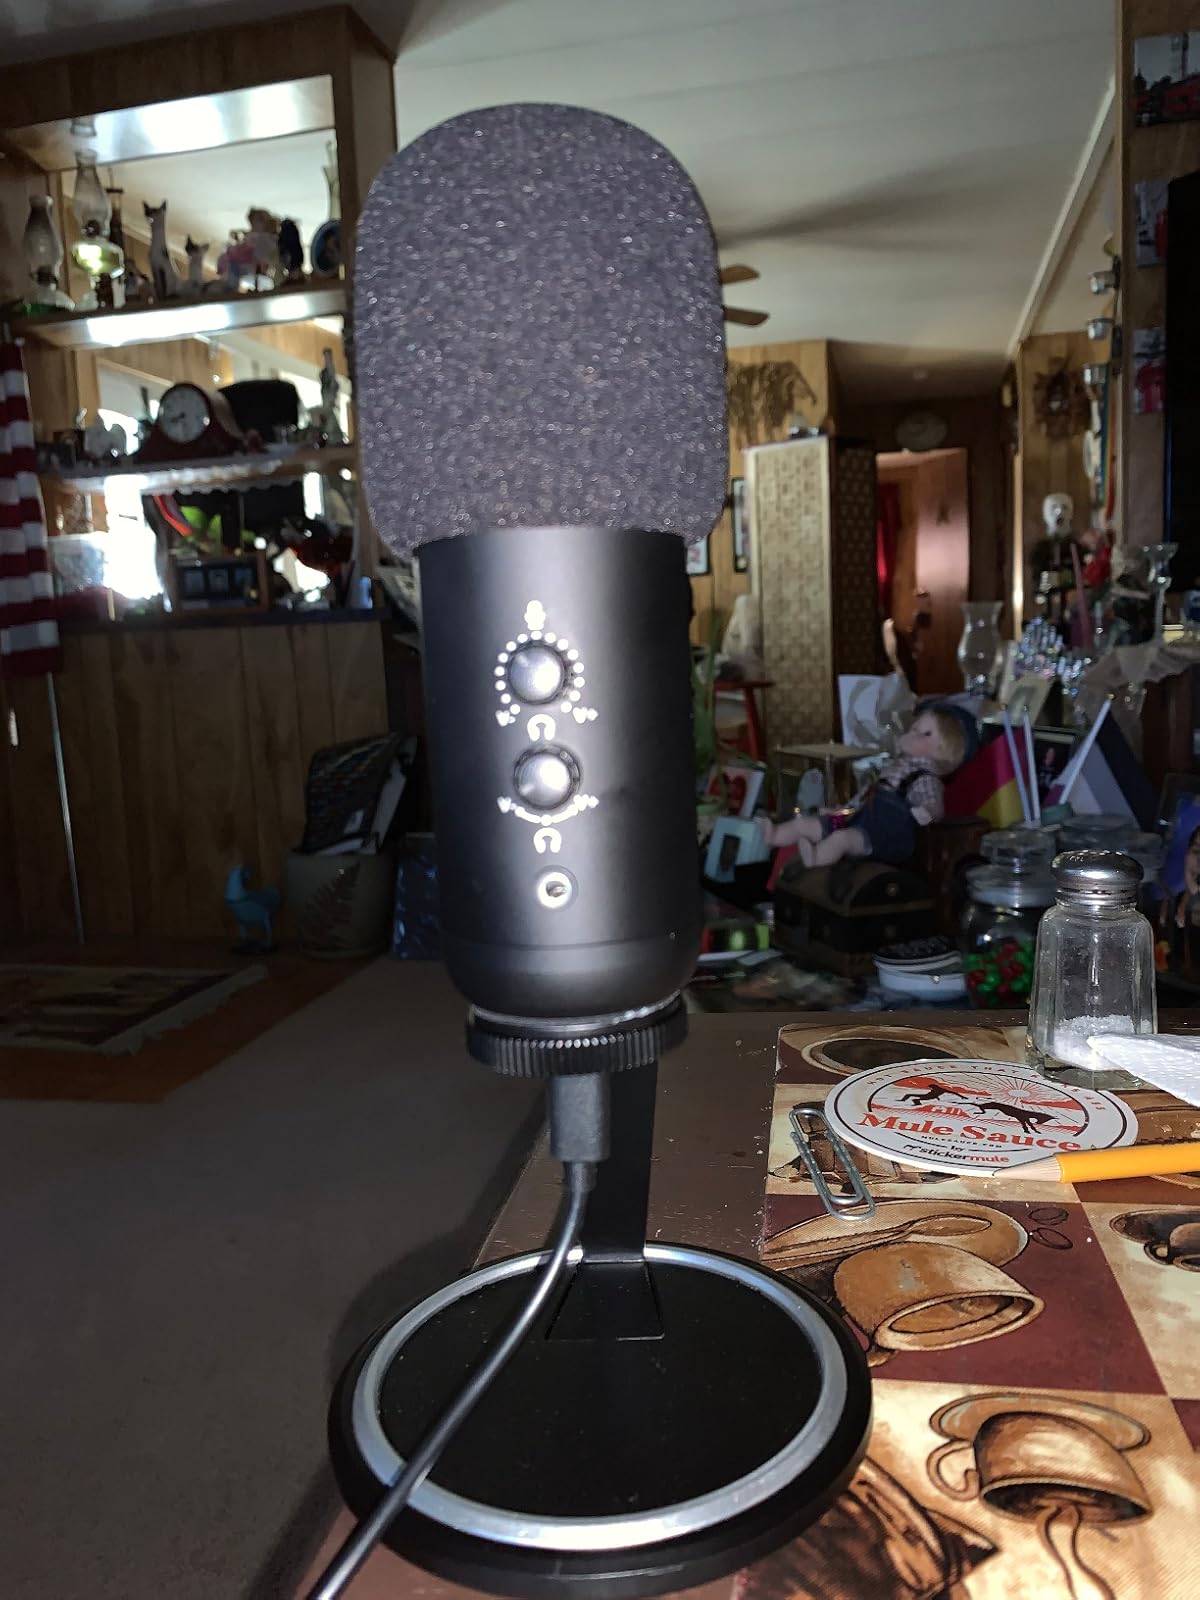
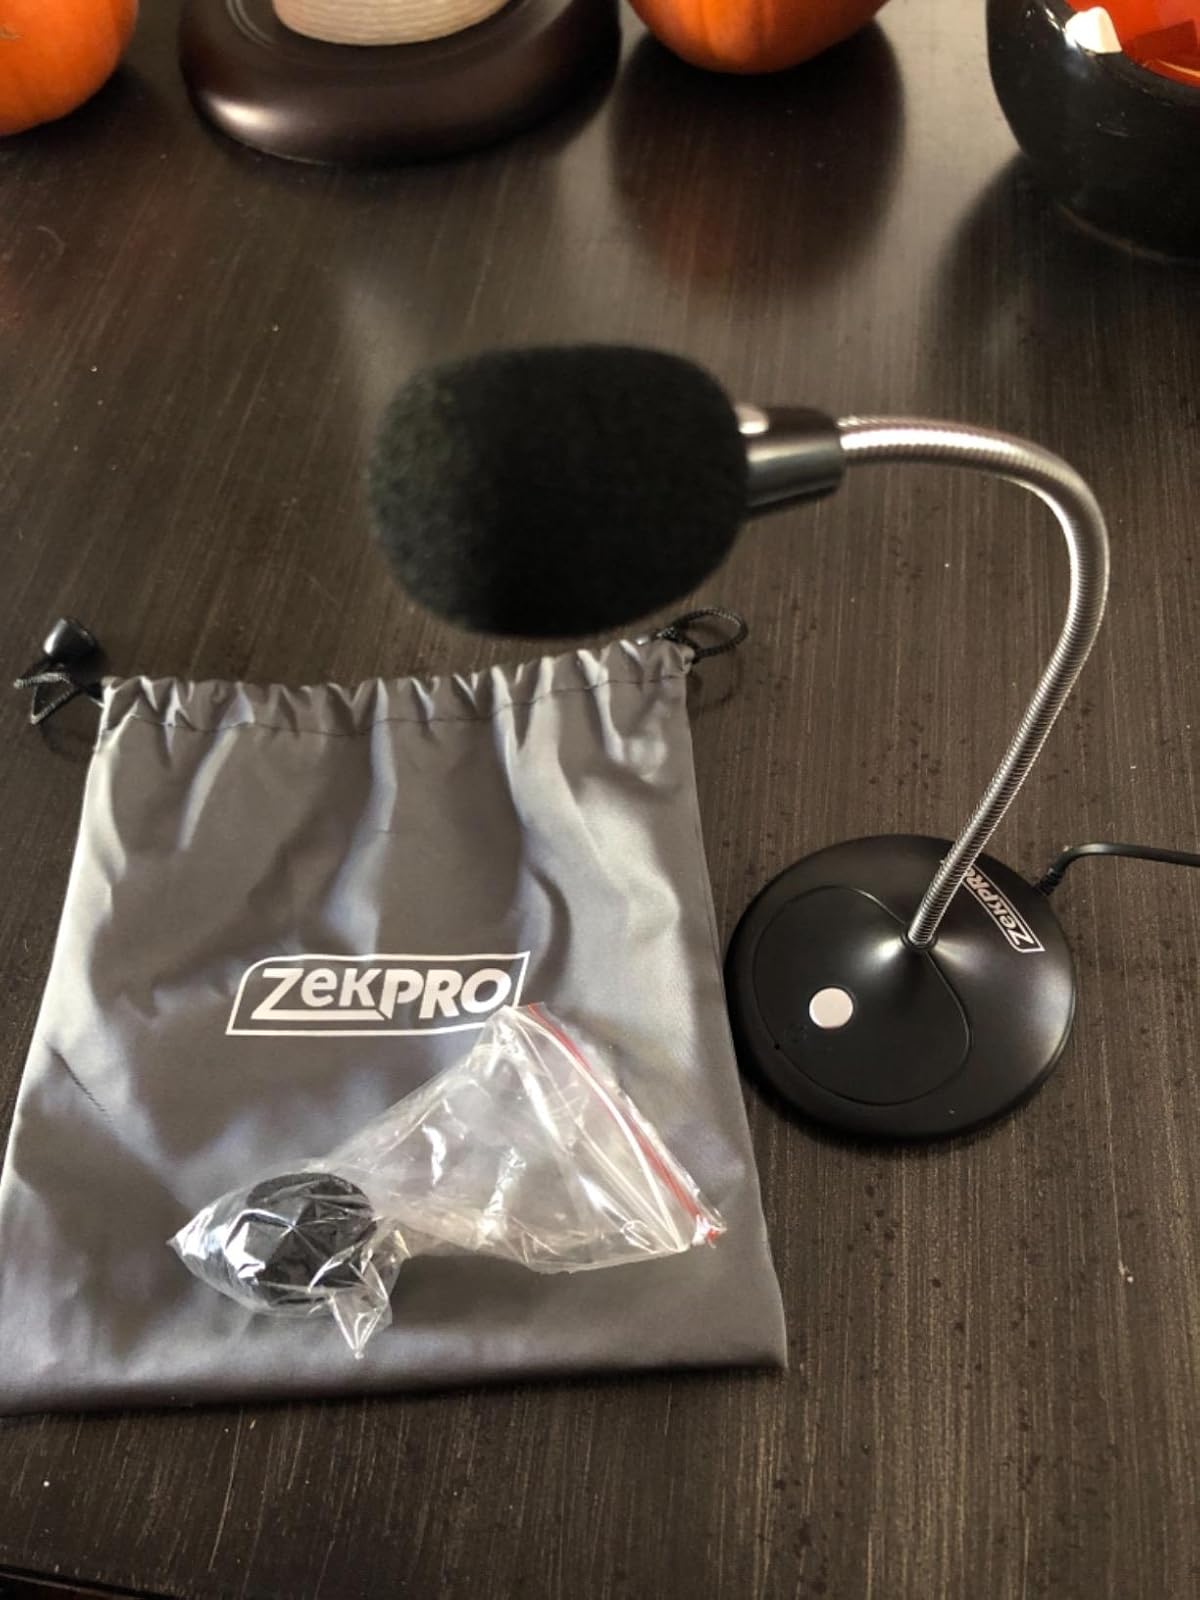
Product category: microphone
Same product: no